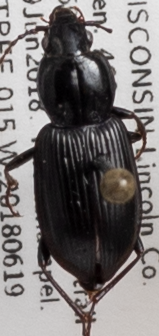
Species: Pterostichus mutus
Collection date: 2018-06-19
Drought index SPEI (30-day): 1.69
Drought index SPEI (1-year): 0.17
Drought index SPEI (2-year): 2.09